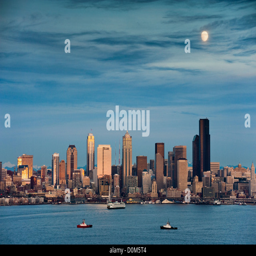
a full moon rises over the skyline during a clear autumn evening taken